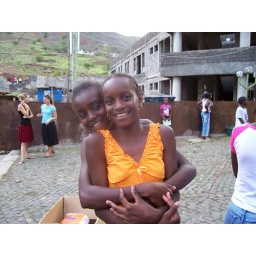
The girl in the orange was my host sister Catheline.